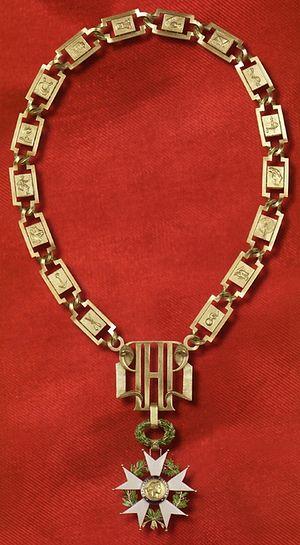
Grand collier de la Légion d'honneur